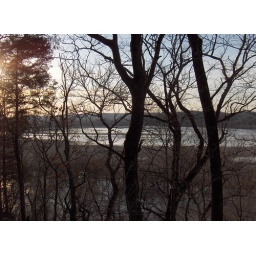
My house is on the ridge over looking the river valleys. this is the Meramec valley, farm land.